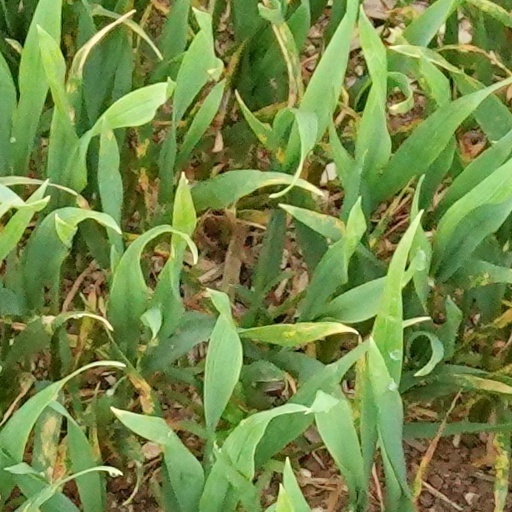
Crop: wheat